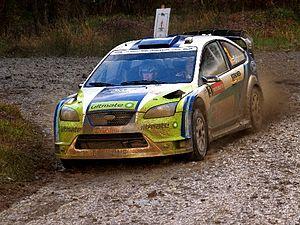
Le rallye de Grande-Bretagne est un rallye qui fut disputé pour la première fois en 1932. Il est également retenu pour le championnat national anglais MSA. Son nom exact est désormais Wales Rally GB depuis 2003 (grâce au gouvernement gallois), le terme de Grande-Bretagne pris isolément n'étant apparu qu'en 2009. Il est géré depuis Cardiff qui est aussi son point de départ principal, à quelques récentes exceptions près comme Cheltenham, ou la conurbation de Deeside à l'extrême nord du Pays de Galles en 2013 (à Conwy Castle exactement).